Limestone Corner

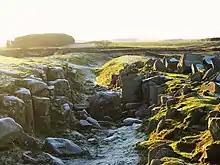
Excavated stones left in and around the wall ditch

The wall ditch at this point was not completed when first cut. At a point due north of the trig point, only a small amount of topsoil has been removed. A short distance west of this point, significant whinstone blocks remain in the ditch, with others deposited on its northern lip. One large rock provides clues to the methods used by the Legionary engineers to cut the rock. Holes have been drilled (or cut) into a vein of quartz on the rock's upper surface. Wedges were then hammered into the holes to allow the rocks to cleave along the weakness provided by the quartz vein. Two iron wedges were discovered within the wall core at Milecastle 26, consisting of steel-faced tips, and soft heads for hammering. It has also been suggested that wooden wedges were used. After driving the wedges into the hole, water was poured onto the wedges, causing expansion.